Digital omnivore

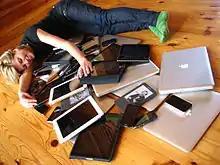
A person with many digital devices

A digital omnivore is a person who uses multiple modalities (devices) to access the Internet and other media content in their daily life. As people increasingly own mobile devices, cross-platform multimedia consumption has continued to shape the digital landscape, both in terms of the type of media content they consume and how they consume it. at least half of all global digital traffic is generated by mobile devices.